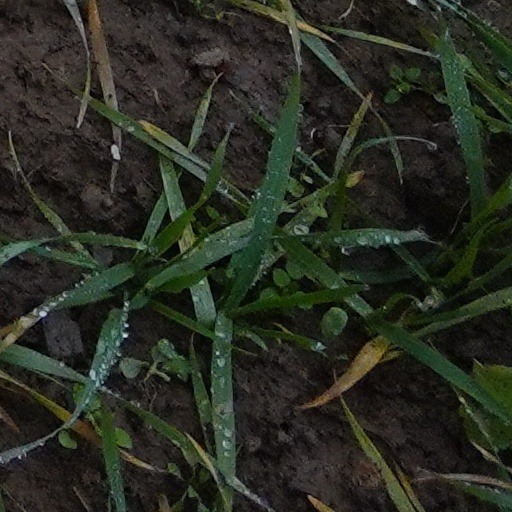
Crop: wheat